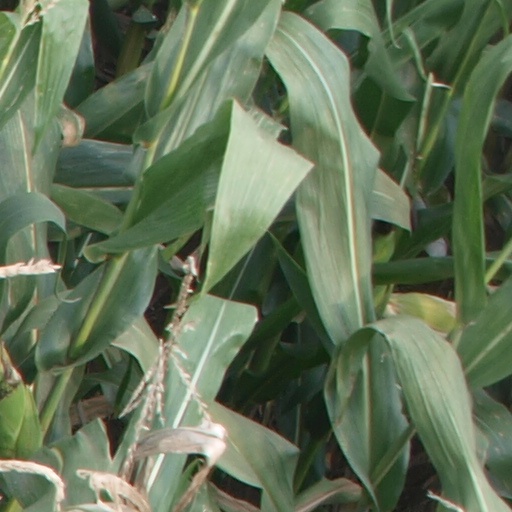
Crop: maize; corn